Conan the Bold

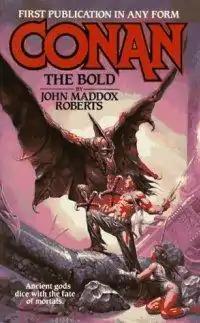
Cover of the first edition.

Conan the Bold is a fantasy novel by American writer John Maddox Roberts, featuring Robert E. Howard's sword and sorcery hero Conan the Barbarian. It was first published in paperback by Tor Books in April 1989 and reprinted in June 1997.